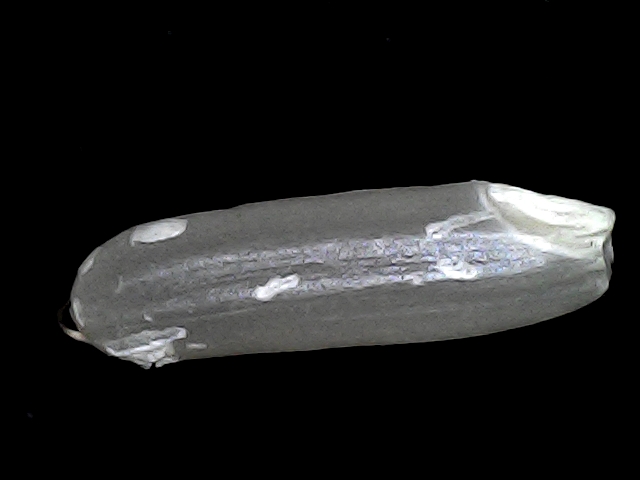
Rice variety: BRRI102